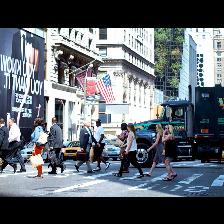
Label: Human